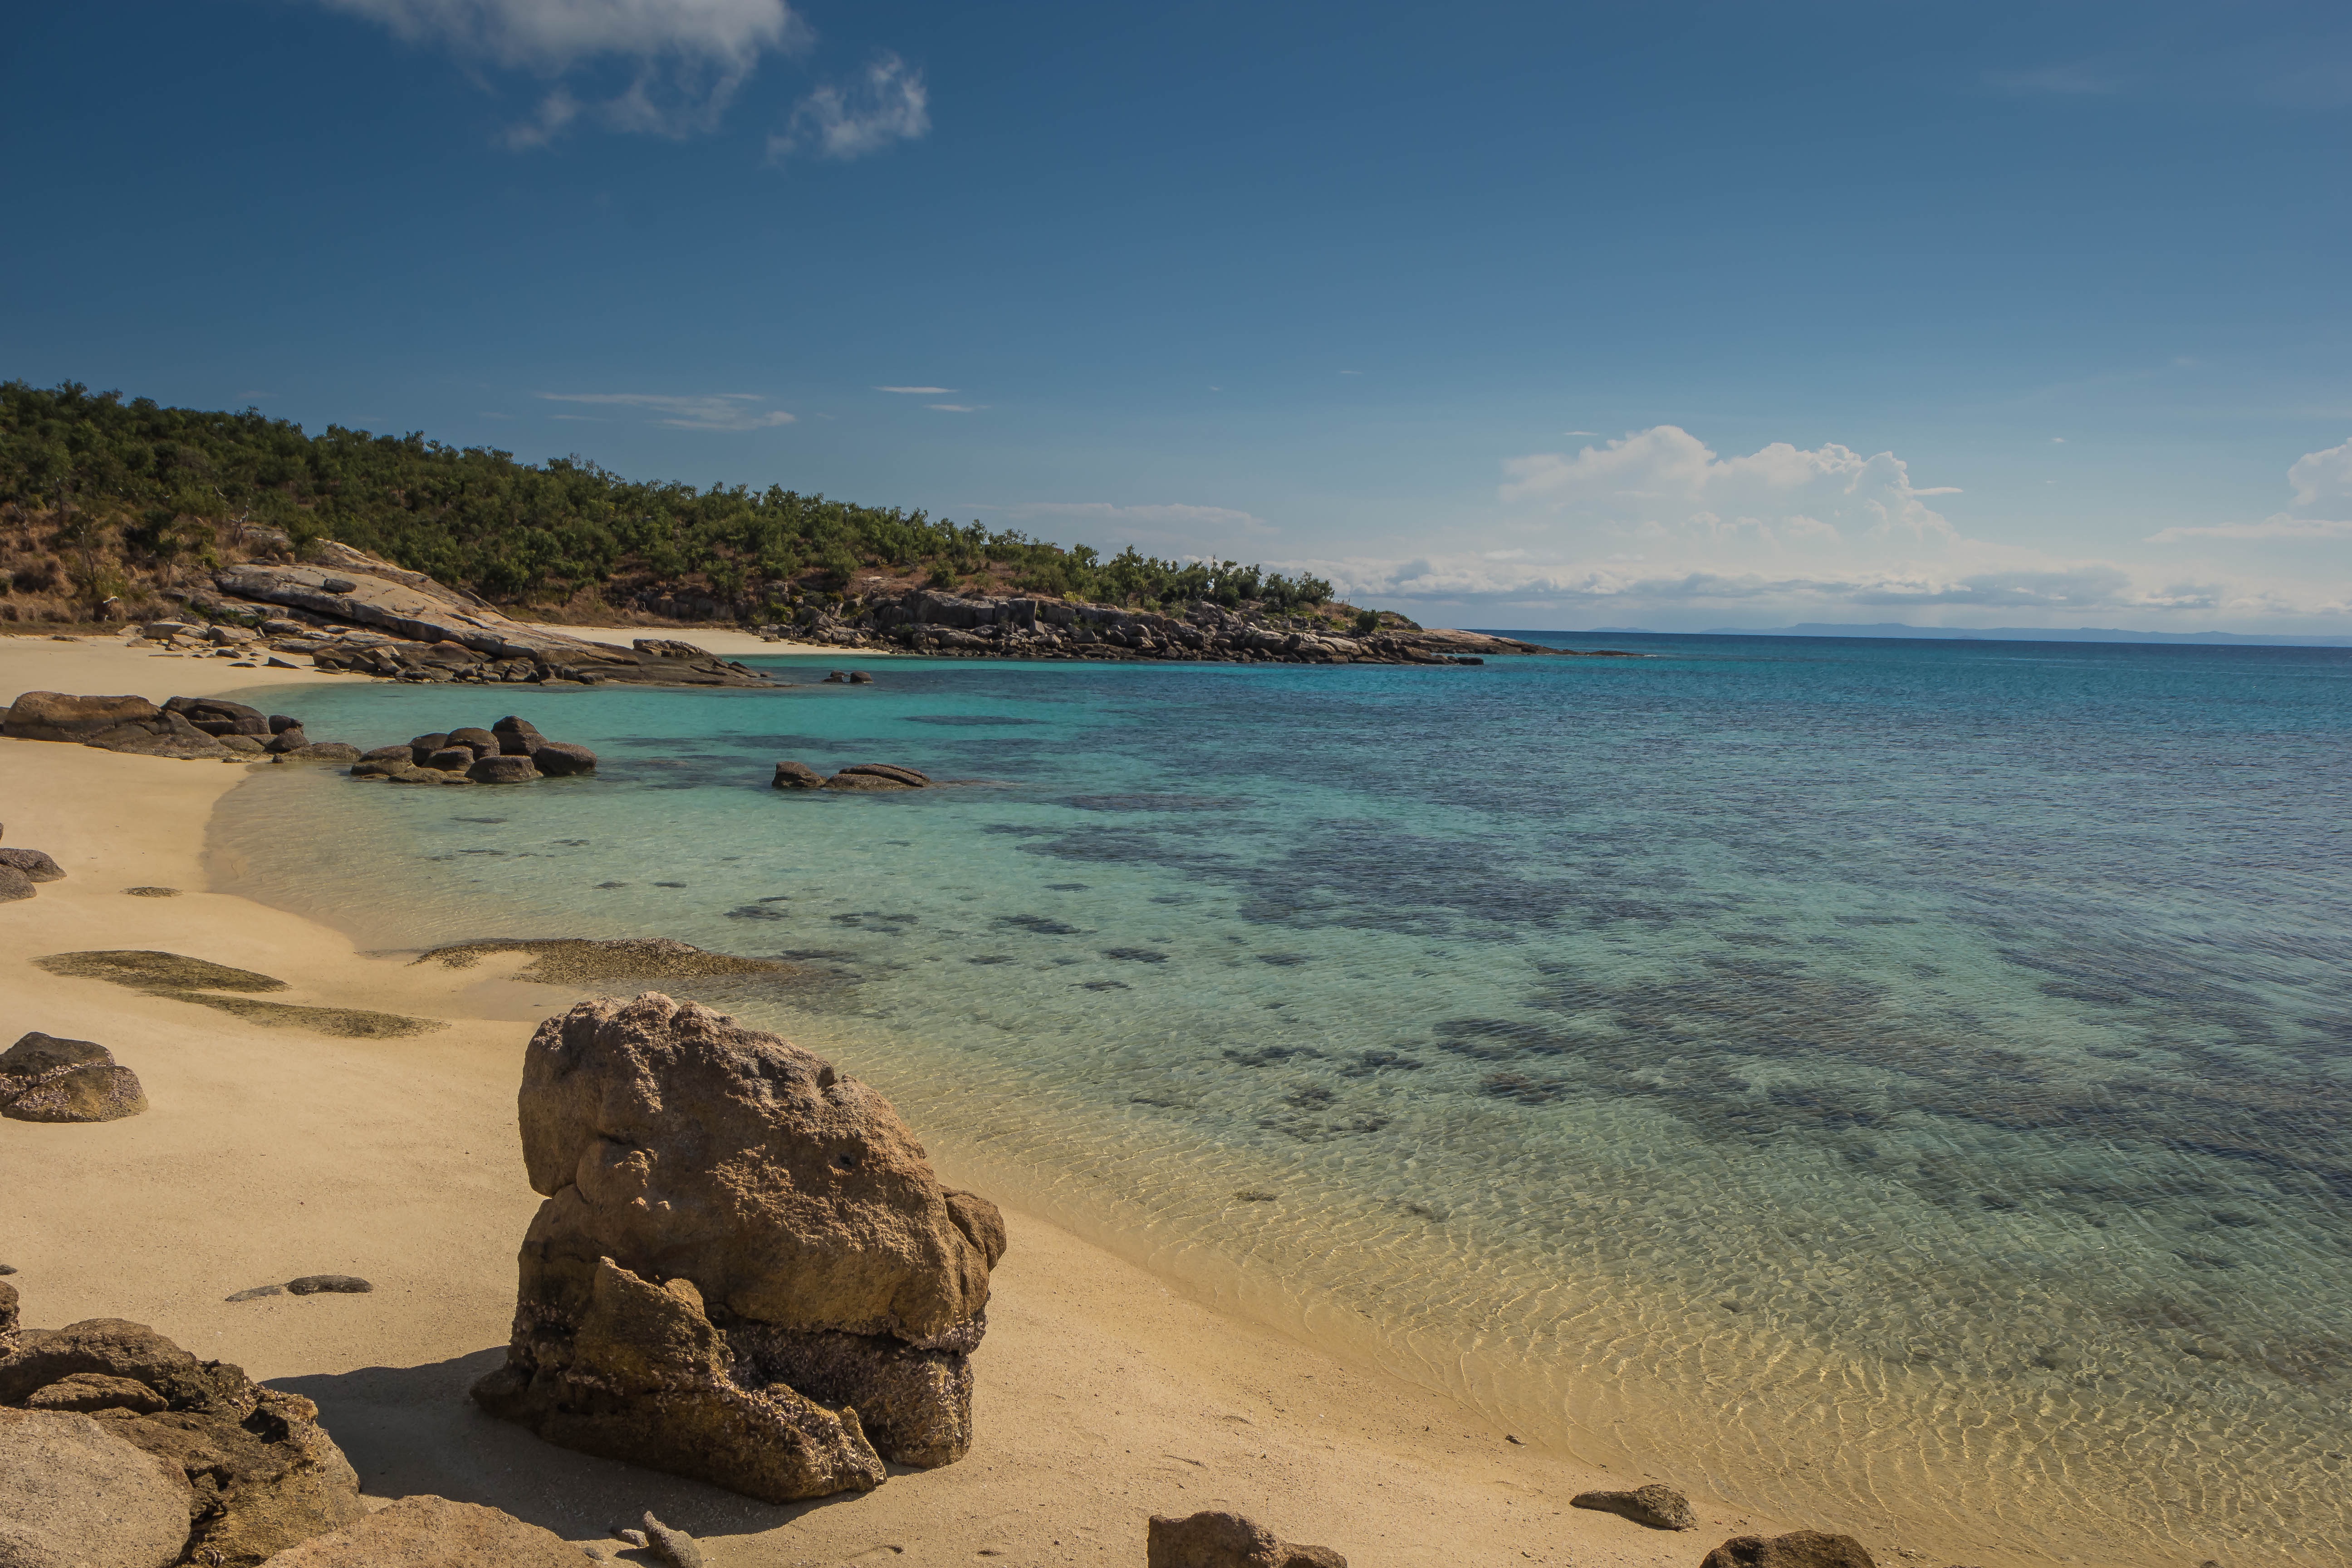
beach, landscape, sea, coast, sand, rock, ocean, horizon, shore, wave, vacation, cove, bay, terrain, material, body of water, cape, islet, landform